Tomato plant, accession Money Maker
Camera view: horizontal (90 deg, fisheye); turntable rotation: 90 degrees
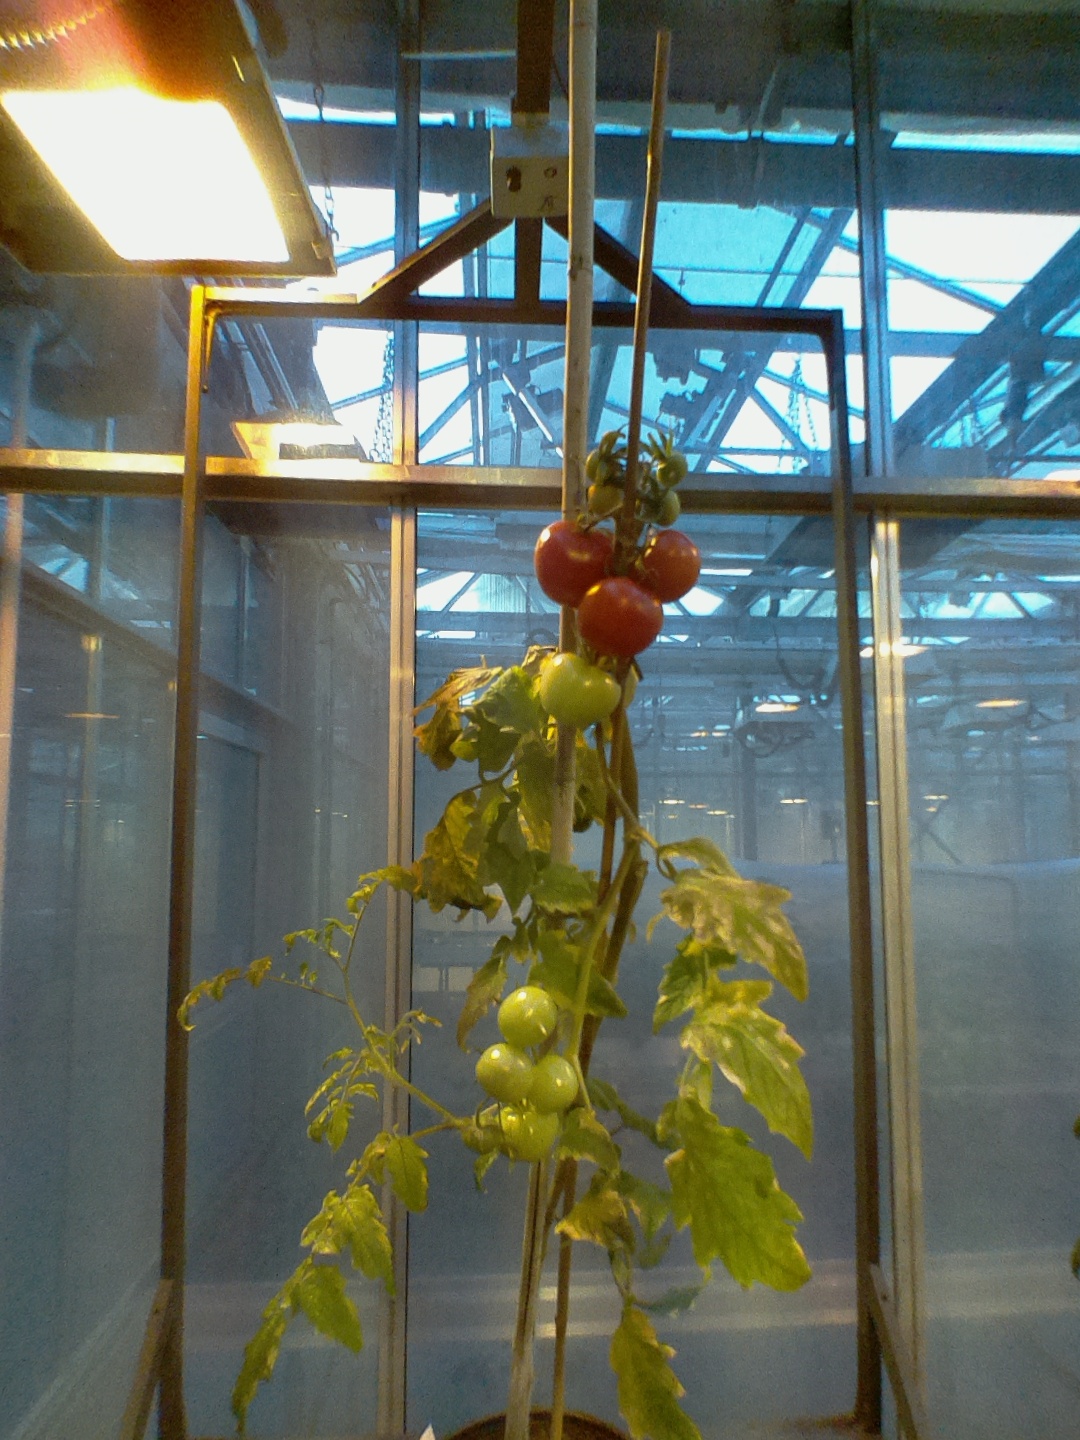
BBCH growth stage 84: 40%-50% of fruits show typical fully ripe color